Miranda do Douro

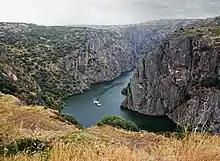
Douro International Natural Park.

The "Parque Natural do Douro Internacional", which encompasses the municipalities of Figueira de Castelo Rodrigo, Freixo de Espada à Cinta, Miranda do Douro and Mogadouro, includes an area of , along the border portion of the Douro River. It was created on 11 May 1998 to encompass the constituent territories that encompass the Rivers Douro and Águeda, along the Spain-Portugal border that include similar geological and climatic conditions, and to help support flora and fauna in the region, while allowing appropriate human activities. The creation of the complementary "Parque Natural de Arribes" in Spain, allowed the systematic protection of an area that encompassed the larger ecosystem and biome.